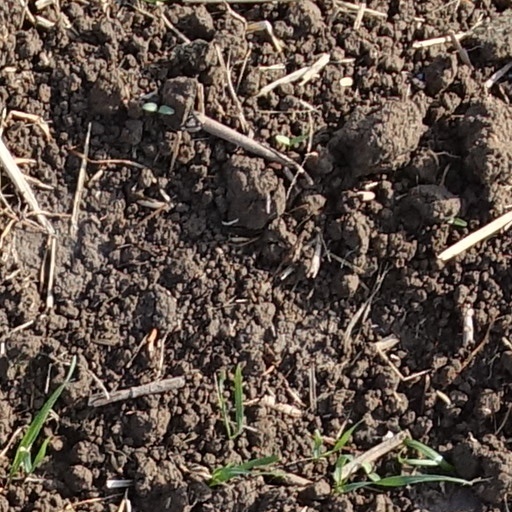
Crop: wheat